Agrio Formation

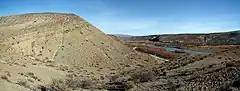
Agrio Formation at its type section

The Agrio Formation is an Early Cretaceous geologic formation that is up to thick and is located in the southern Mendoza Province and northern-central Neuquén Province, in the Neuquén Basin of northwestern Patagonia, Argentina. This formation is the youngest one of the Mendoza Group, overlying the Mulichinco and Bajada Colorada Formations and overlain by the Huitrín and La Amarga Formations. It is dated to the Late Valanginian to Early Hauterivian, Late Valanginian to Early Barremian, or Hauterivian to earliest Aptian.